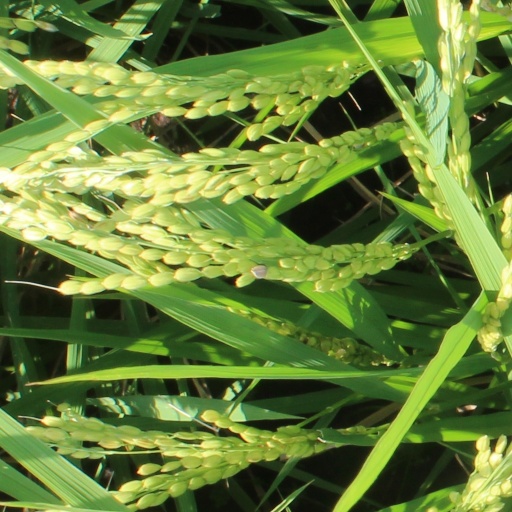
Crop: rice